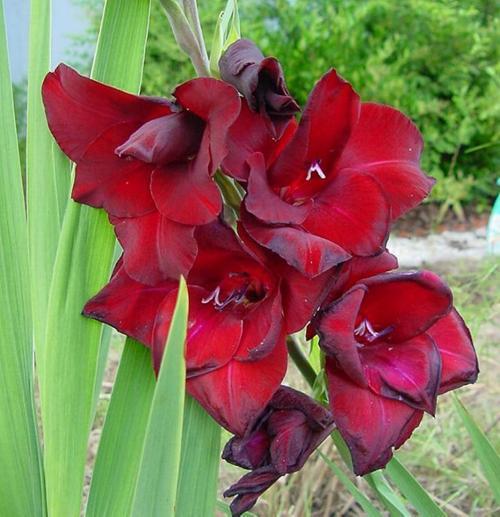
Label: sword lily